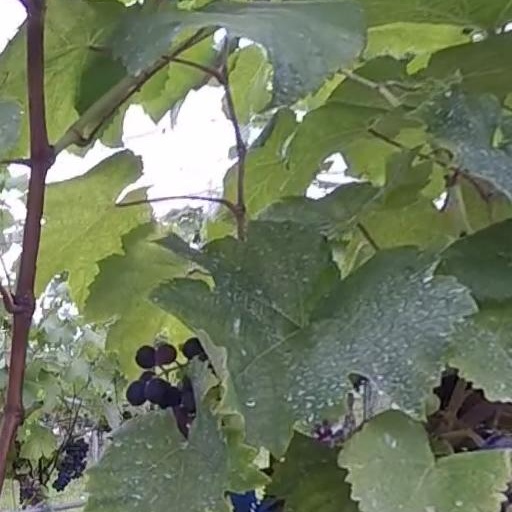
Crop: grape